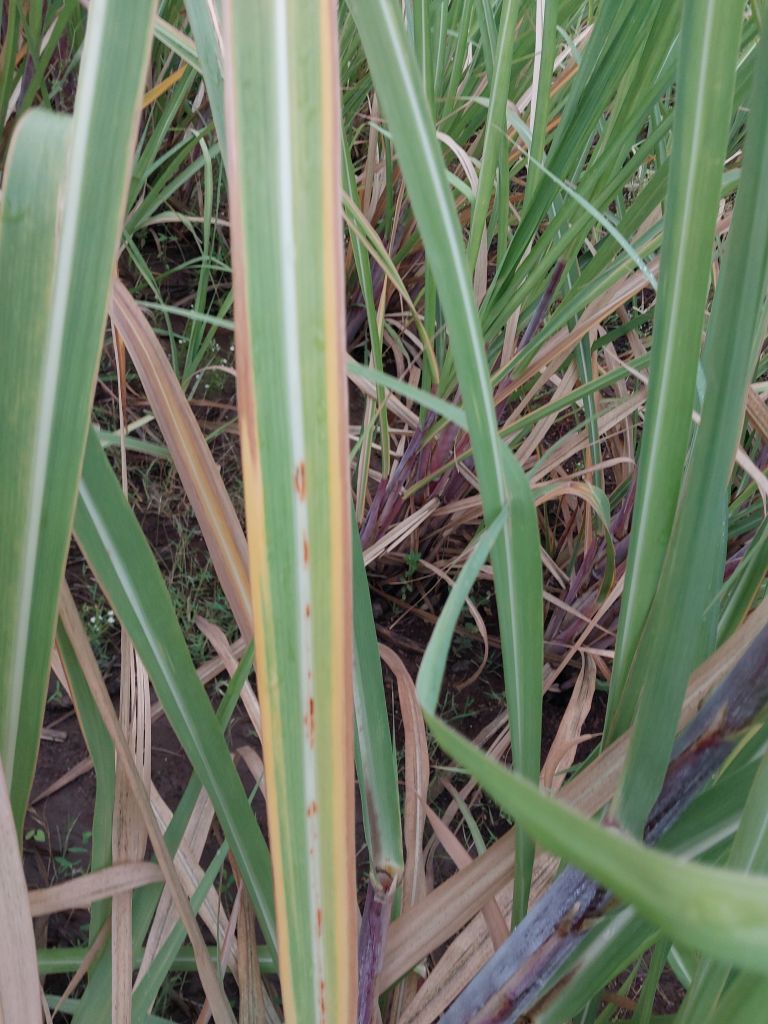
Label: Brown Spot